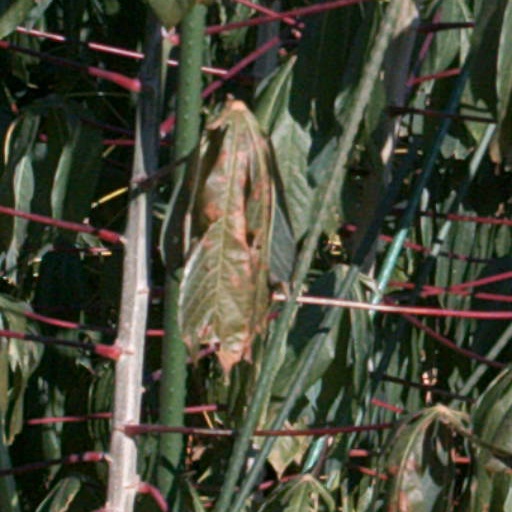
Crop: cassava